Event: Nepal Earthquake
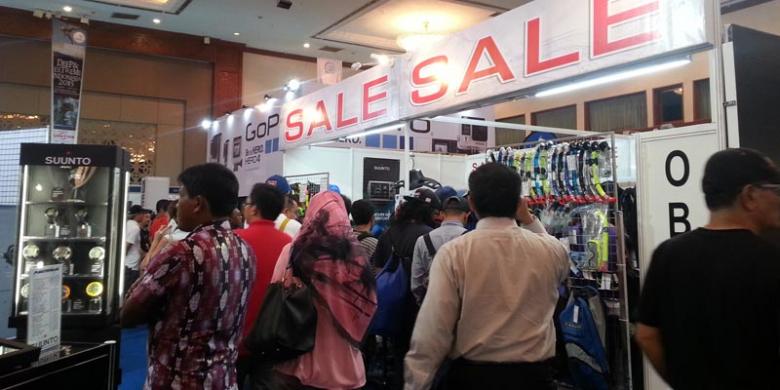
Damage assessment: no_damage